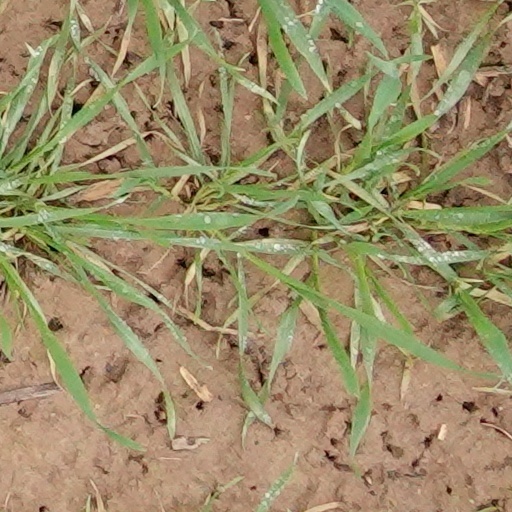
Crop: wheat